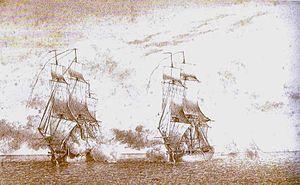
Plouescat [pluɛskat] est une commune française de Bretagne, située sur le littoral nord du département du Finistère. Le gentilé est Plouescatais, Plouescataise. La ville se situe à l'ouest du Léon. C'est aussi une station balnéaire réputée dans la région, qui attire de nombreux touristes.